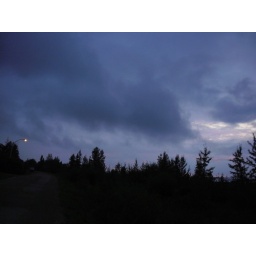
Blue clouds hanging over the lake and a street light